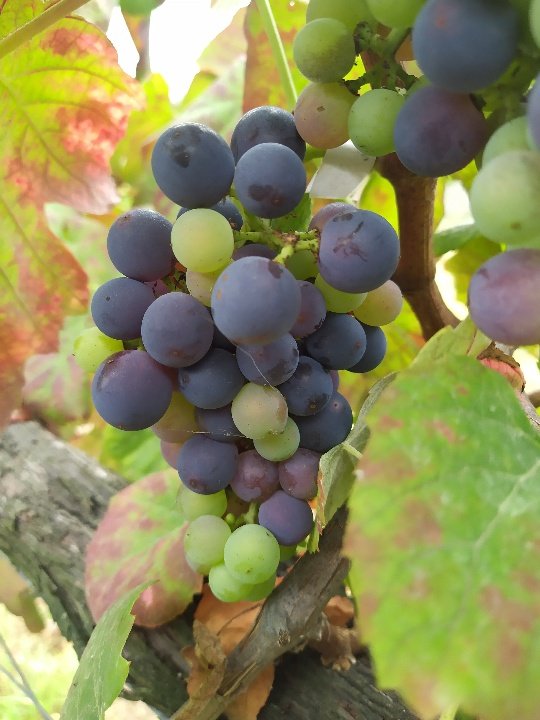
Berries visible: 50
Grape clusters: 2